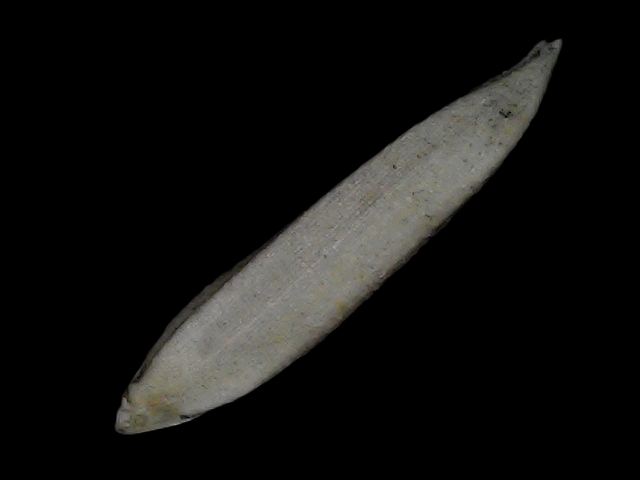
Rice variety: Bd57